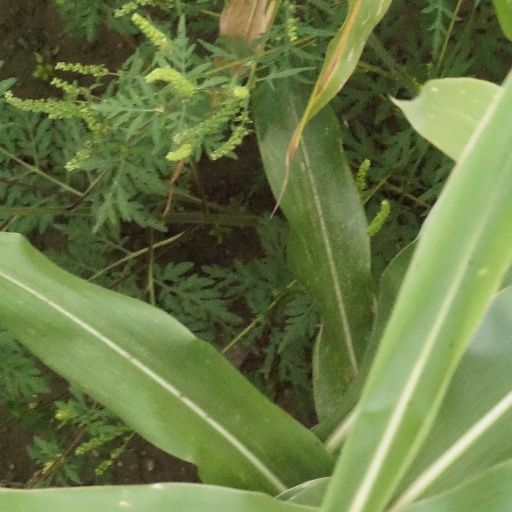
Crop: maize; corn